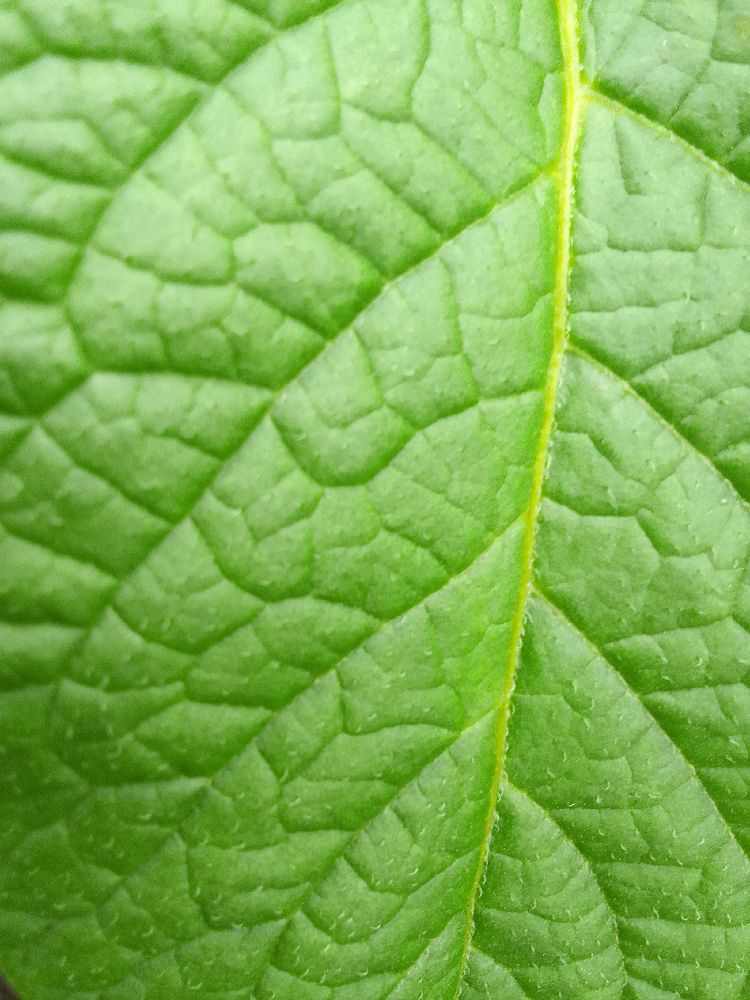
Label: Healthy